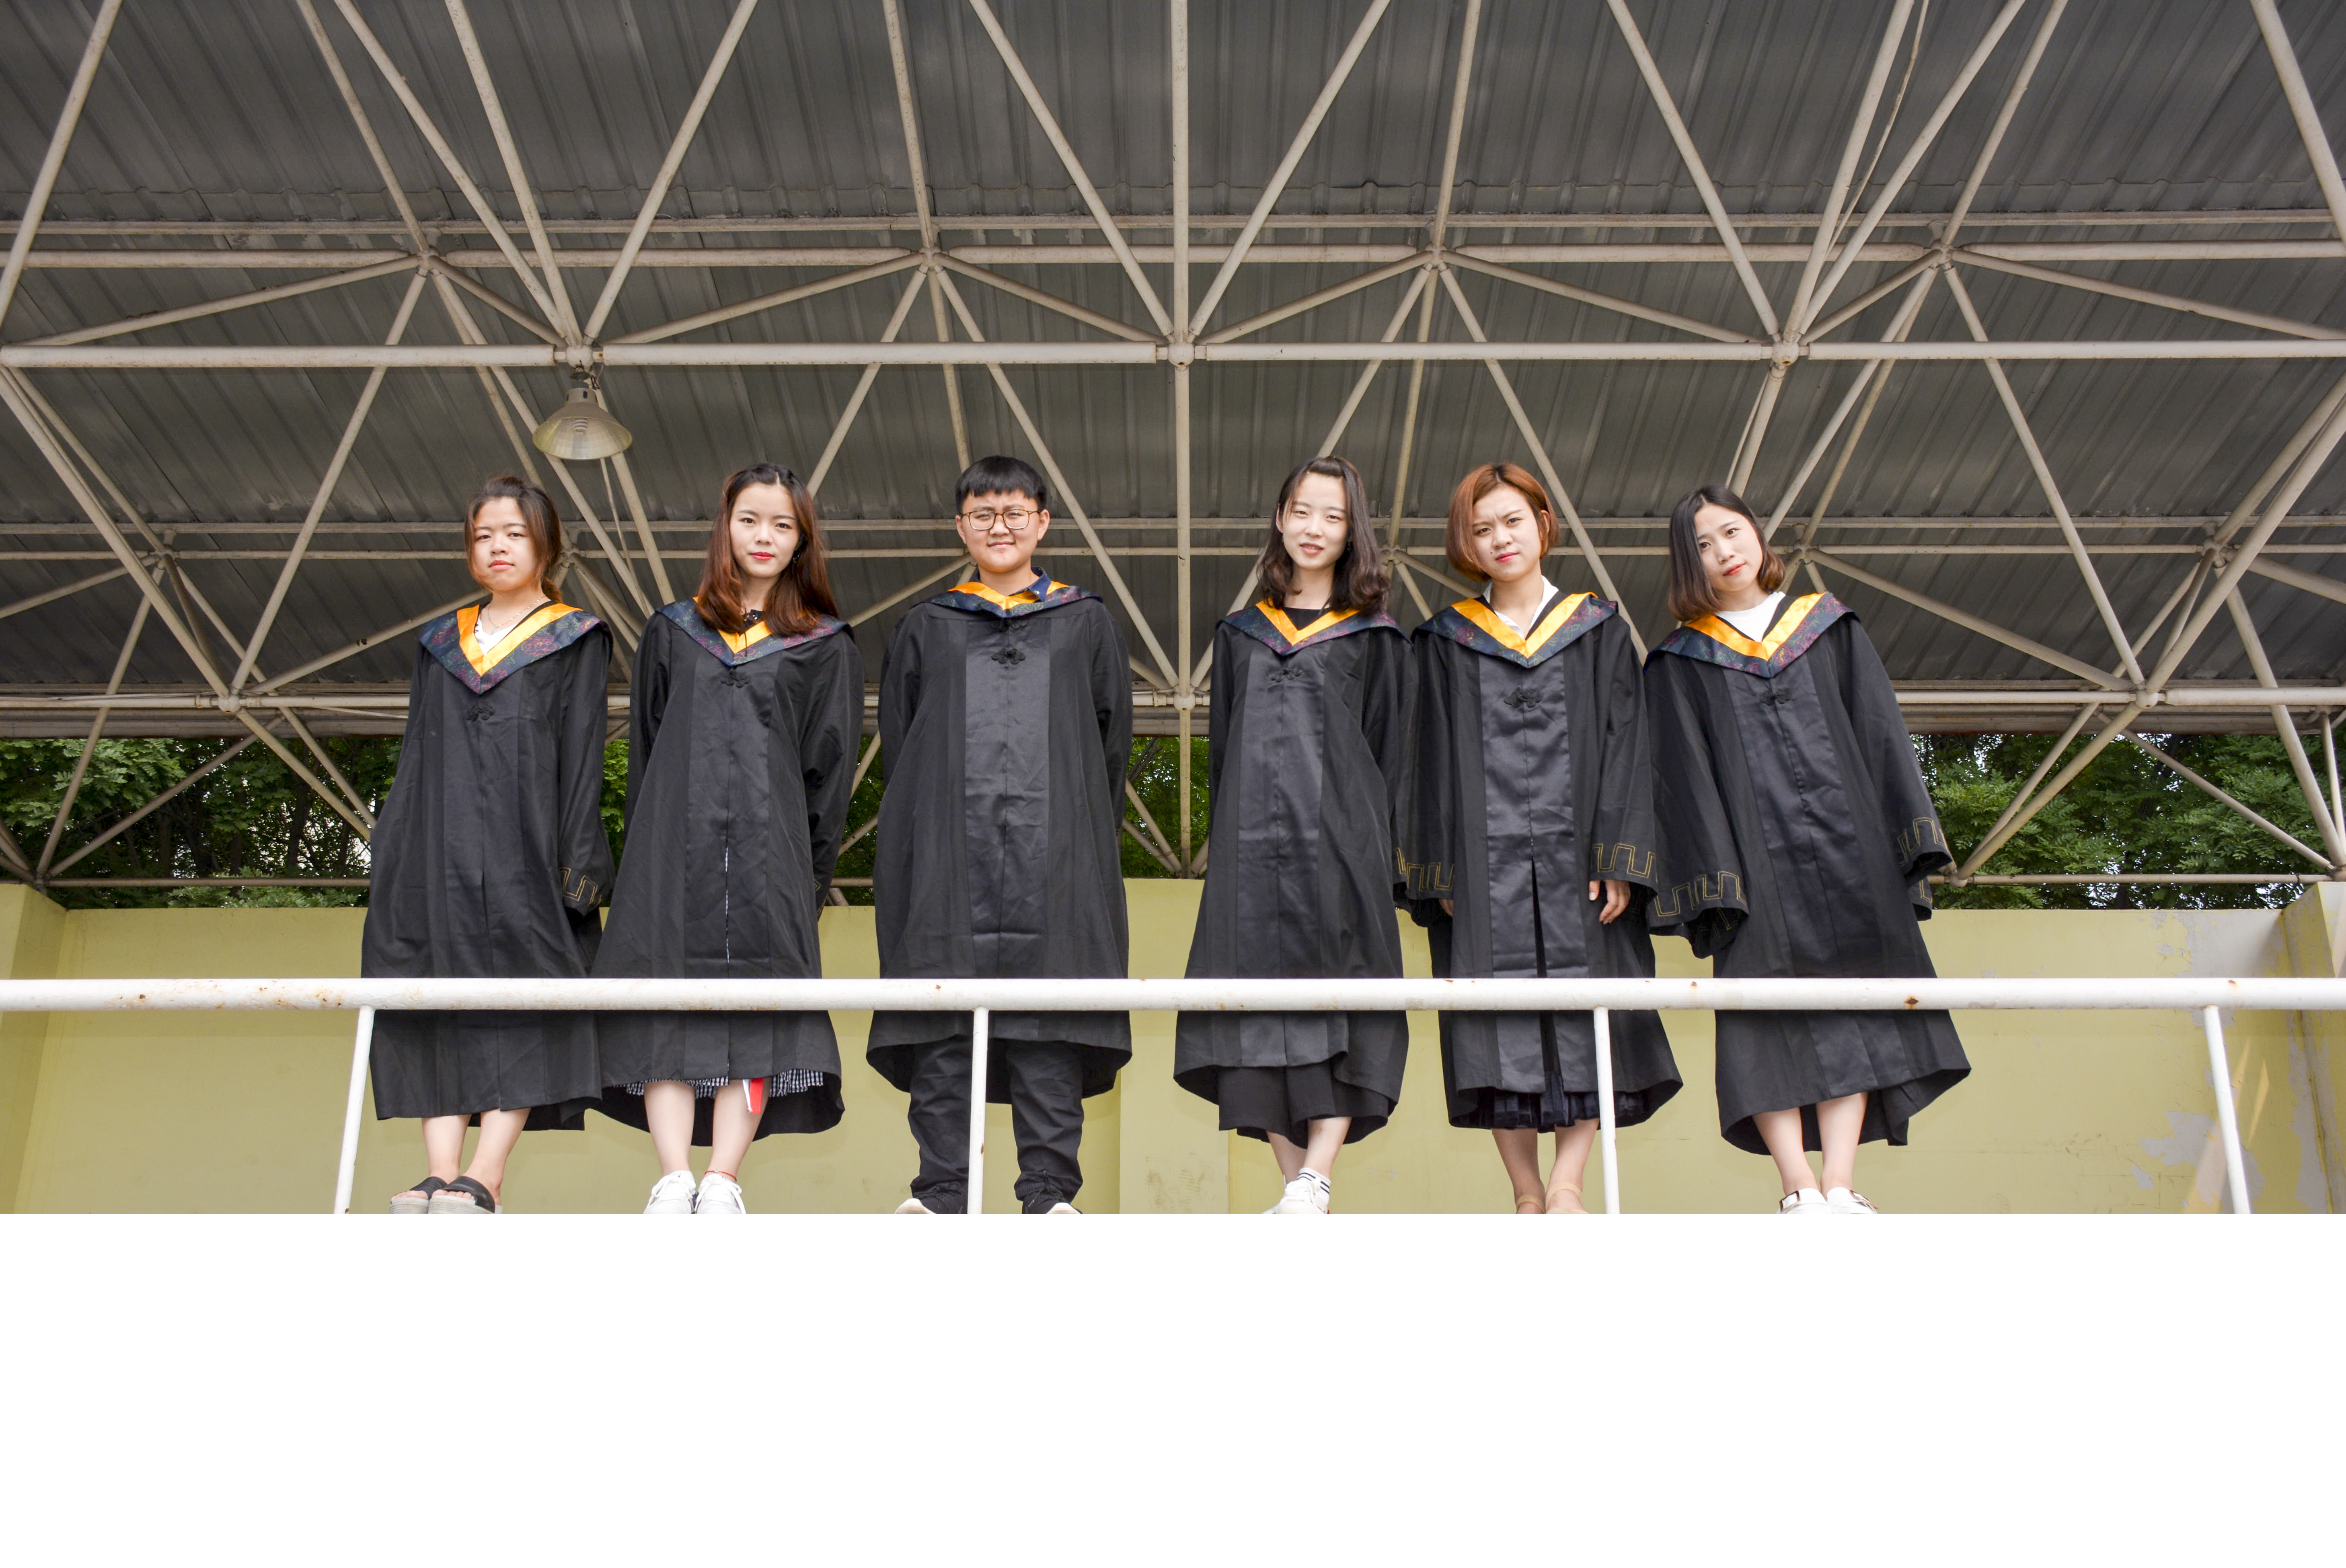
woman, academic dress, happiness, scholar, event, facial expression, smile, graduation ceremony, student, Academic institution, square academic cap, Doctor of Philosophy, college, university, ceremony, cloak, education, robe